National Economic Council (United States)

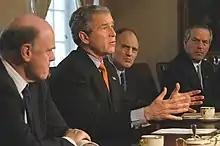
President George W. Bush meets with his economic advisors on February 25, 2003.

The National Economic Council was created on January 25, 1993 by Executive Order by President Bill Clinton, officially to coordinate the economic policy-making process with respect to domestic and international economic issues; to coordinate economic policy advice to the president; to ensure that economic policy decisions and programs are consistent with the president's stated goals, and to ensure that those goals are being effectively pursued; and to monitor implementation of the president's economic policy agenda. Clinton appointed Robert Rubin as assistant to the president for economic policy and director of the National Economic Council on January 25, 1993, the same day as the creation of the Council. The creation of the council also fulfilled a major promise by President Bill Clinton, to make the economy of the United States a priority.